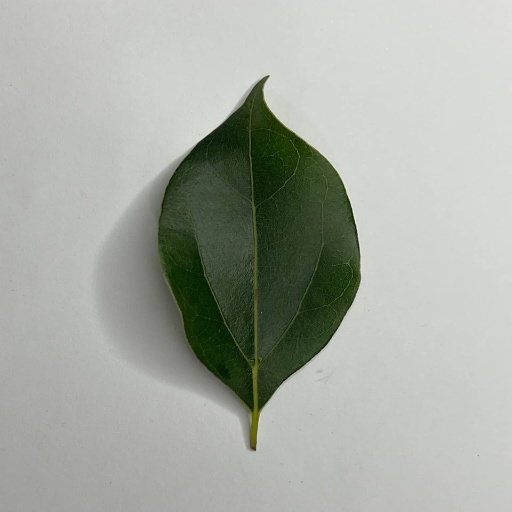
Species: Camphor
Leaf condition: Healthy Leaf